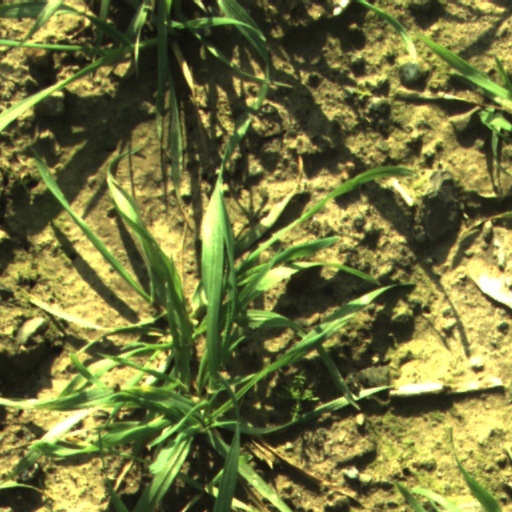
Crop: wheat